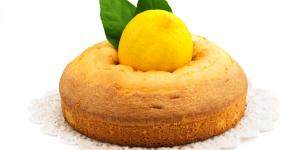
bizcocho de claras y limon con thermomix